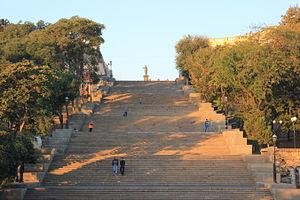
L'escalier du Potemkine, également appelé « Escalier Richelieu », est un escalier monumental situé à Odessa, en Ukraine, considéré comme l'entrée officielle de la ville pour celui venant de la mer, et représente son symbole le plus connu.
Odessa est une ville portuaire d'Ukraine, sur la mer Noire, et la capitale administrative de l'oblast d'Odessa. Sa population s'élevait à 1 011 494 habitants en 2018. Elle a été fondée en 1794 ex nihilo comme ville nouvelle par l'impératrice russe Catherine II et, de fait, a attiré dès le début un nombre considérable d'immigrés de tout l'Empire et des pays avoisinants.